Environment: real
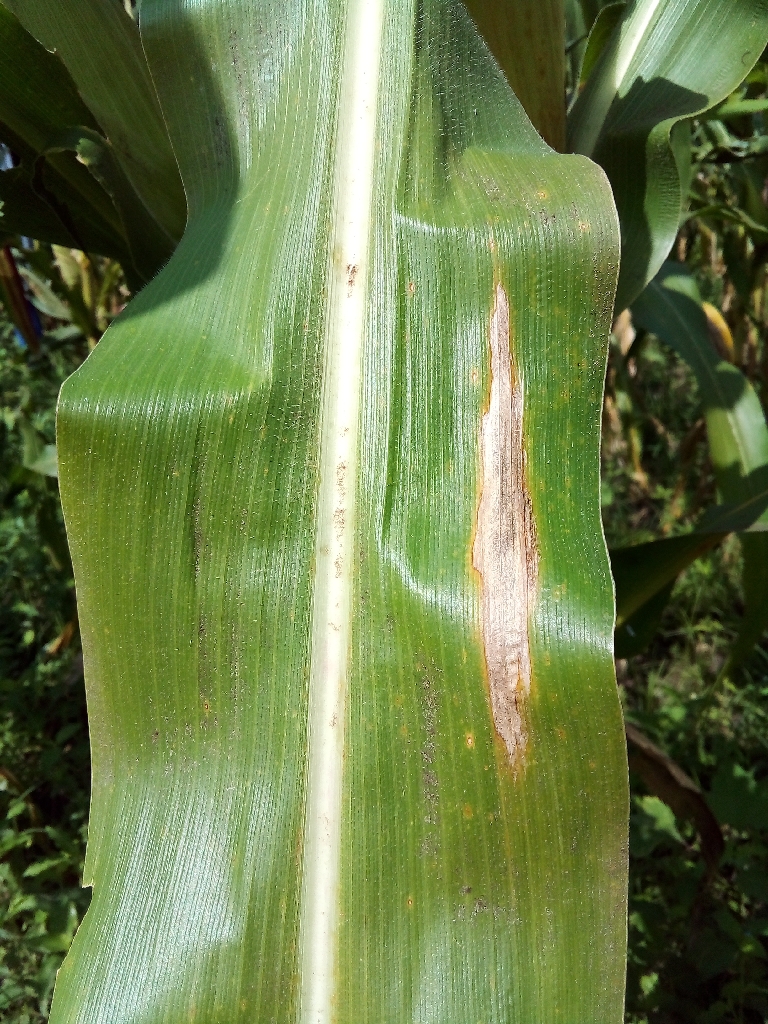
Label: northern_corn_leaf_blight